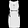
Label: Dress